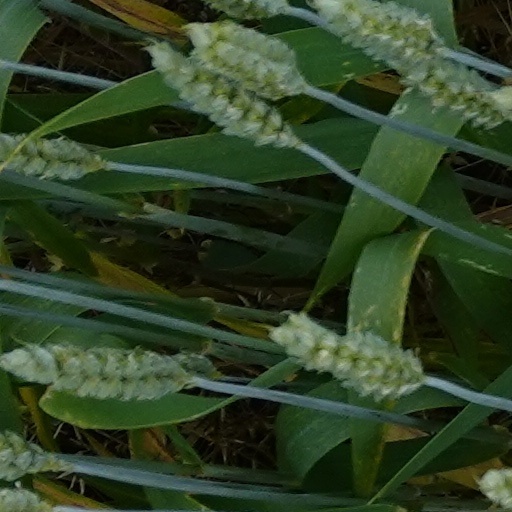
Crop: wheat